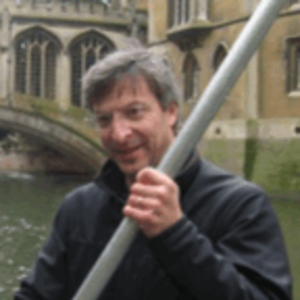
Charles Lawrence Epstein est un professeur américain de mathématiques à l'université de Pennsylvanie à Philadelphie.